Reef burials

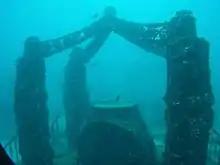
Neptune memorial reef

Reef burials are a type of "green" or "natural" burial considered by some to be an eco-friendly alternative to traditional burial. Cremation ash is mixed with concrete to form objects that are placed on the seafloor to encourage wildlife in areas where sea life has been diminished.